Luhring Augustine Gallery

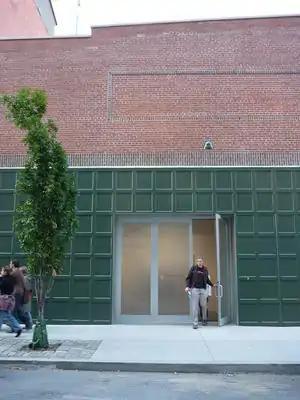
Luhring Augustine Gallery

The Luhring Augustine Gallery is an art gallery in New York City. The gallery has two locations: Chelsea and Tribeca. Its principal focus is the representation of an international group of contemporary artists whose diverse practices include painting, drawing, sculpture, video and photography.